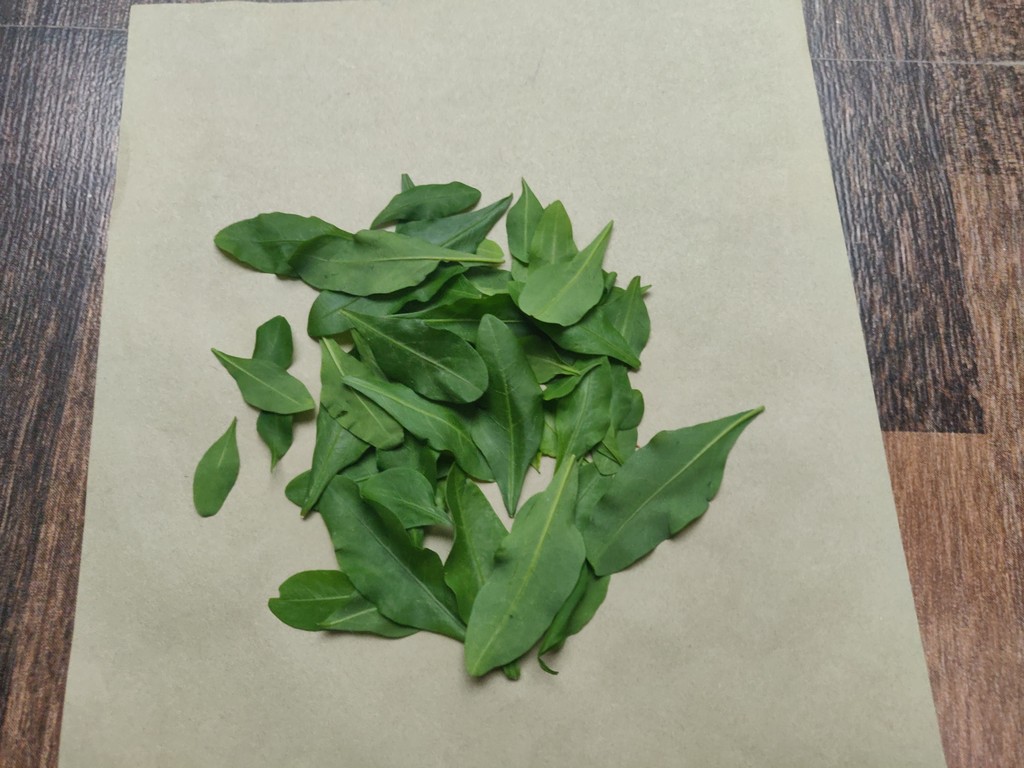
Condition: Healthy
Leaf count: multiple
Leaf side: unknown